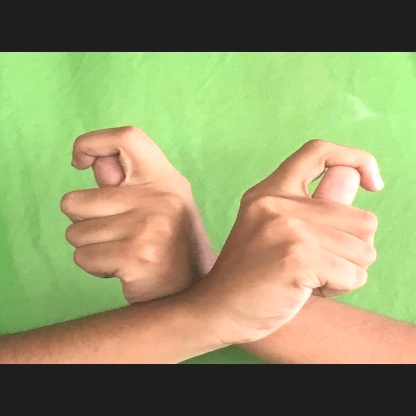
Mudra: Berunda